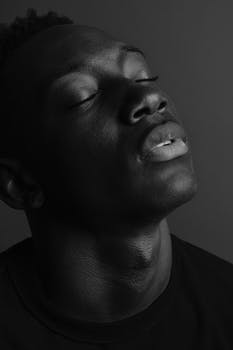
Label: No Watermark